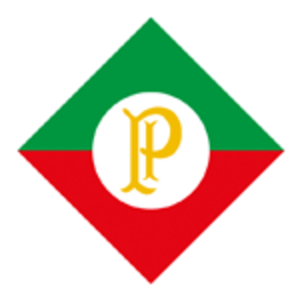
Le Cruzeiro Esporte Clube est un club brésilien de football basé à Belo Horizonte dans le Minas Gerais.